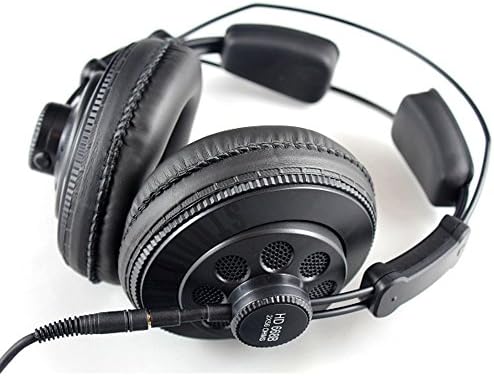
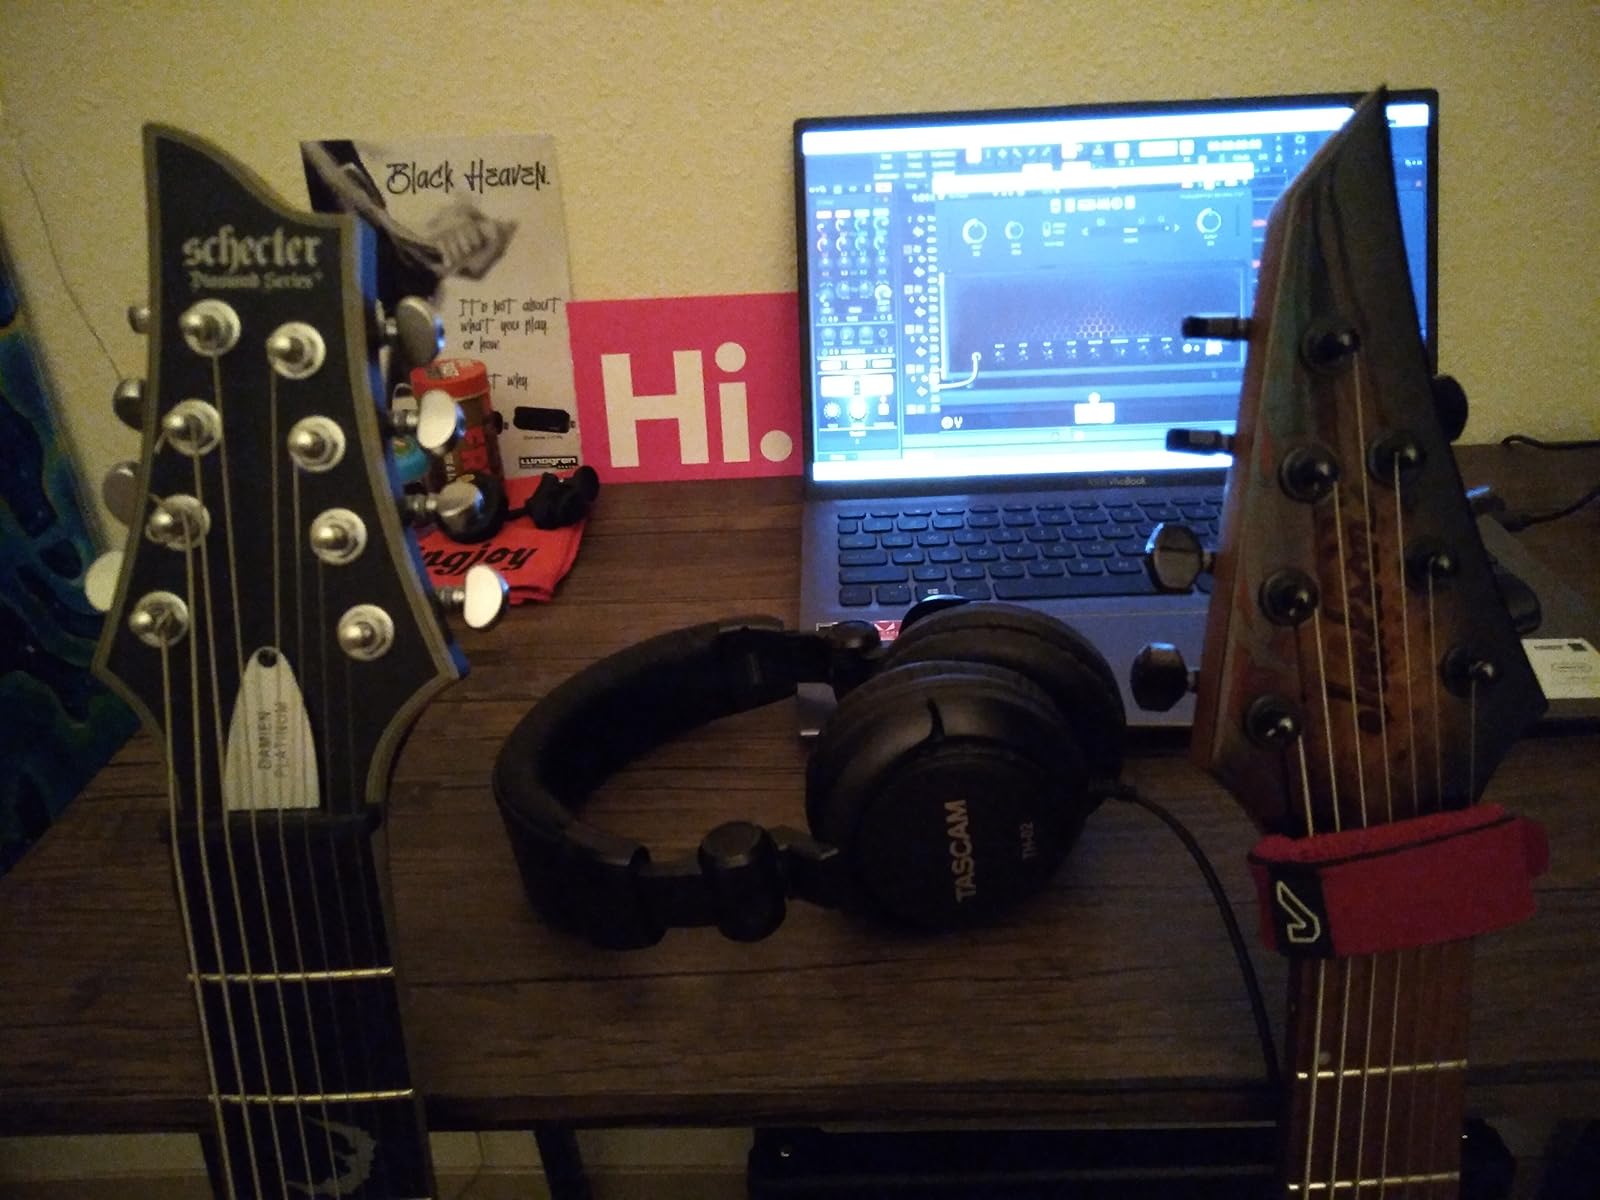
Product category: headphones
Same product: no